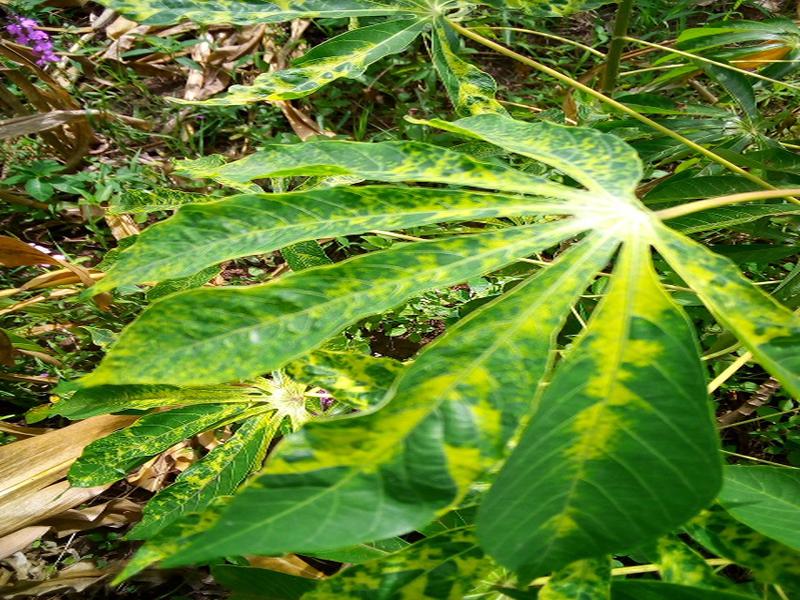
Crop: cassava
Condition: mosaic_disease